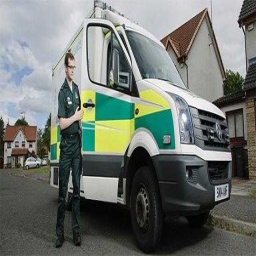
Label: ambulance